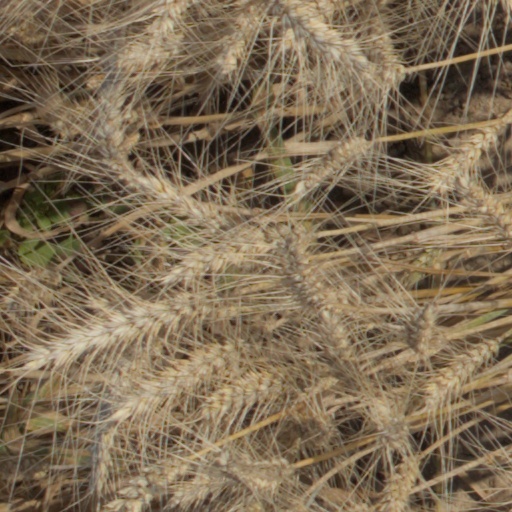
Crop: wheat